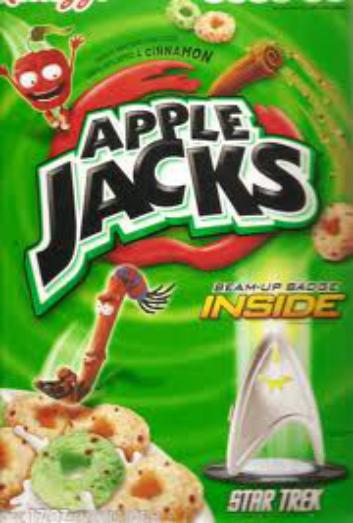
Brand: Apple Jacks
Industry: Food